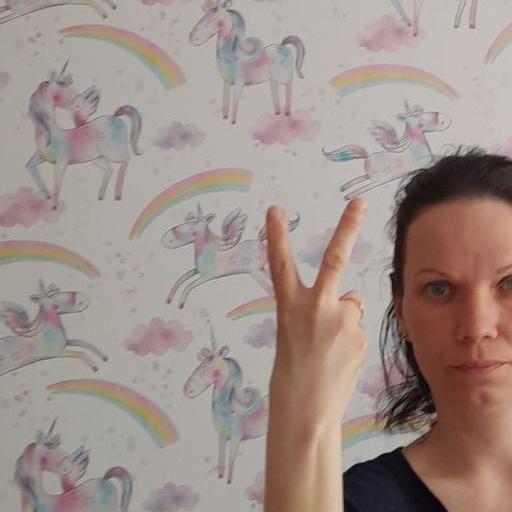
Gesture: peace_inverted